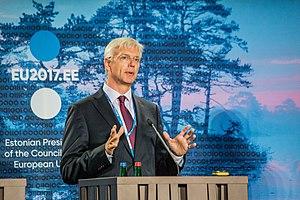
Le Parti populaire européen est un parti politique européen, regroupant à l'échelle du continent un ensemble de partis de droite et de centre droit d'inspiration démocrate chrétienne et libérale-conservatrice, disposant d'un groupe au Parlement européen et à l'Assemblée parlementaire du Conseil de l'Europe.
Le sommet de la zone euro désigne la réunion des chefs d'État ou chefs de gouvernement des dix-neuf États membres de la zone euro, sous la tutelle du président du sommet de la zone euro. Il ne doit pas être confondu avec le Conseil européen qui est la rencontre des chefs d’État ou de gouvernement des vingt-huit États membres de l'Union européenne.